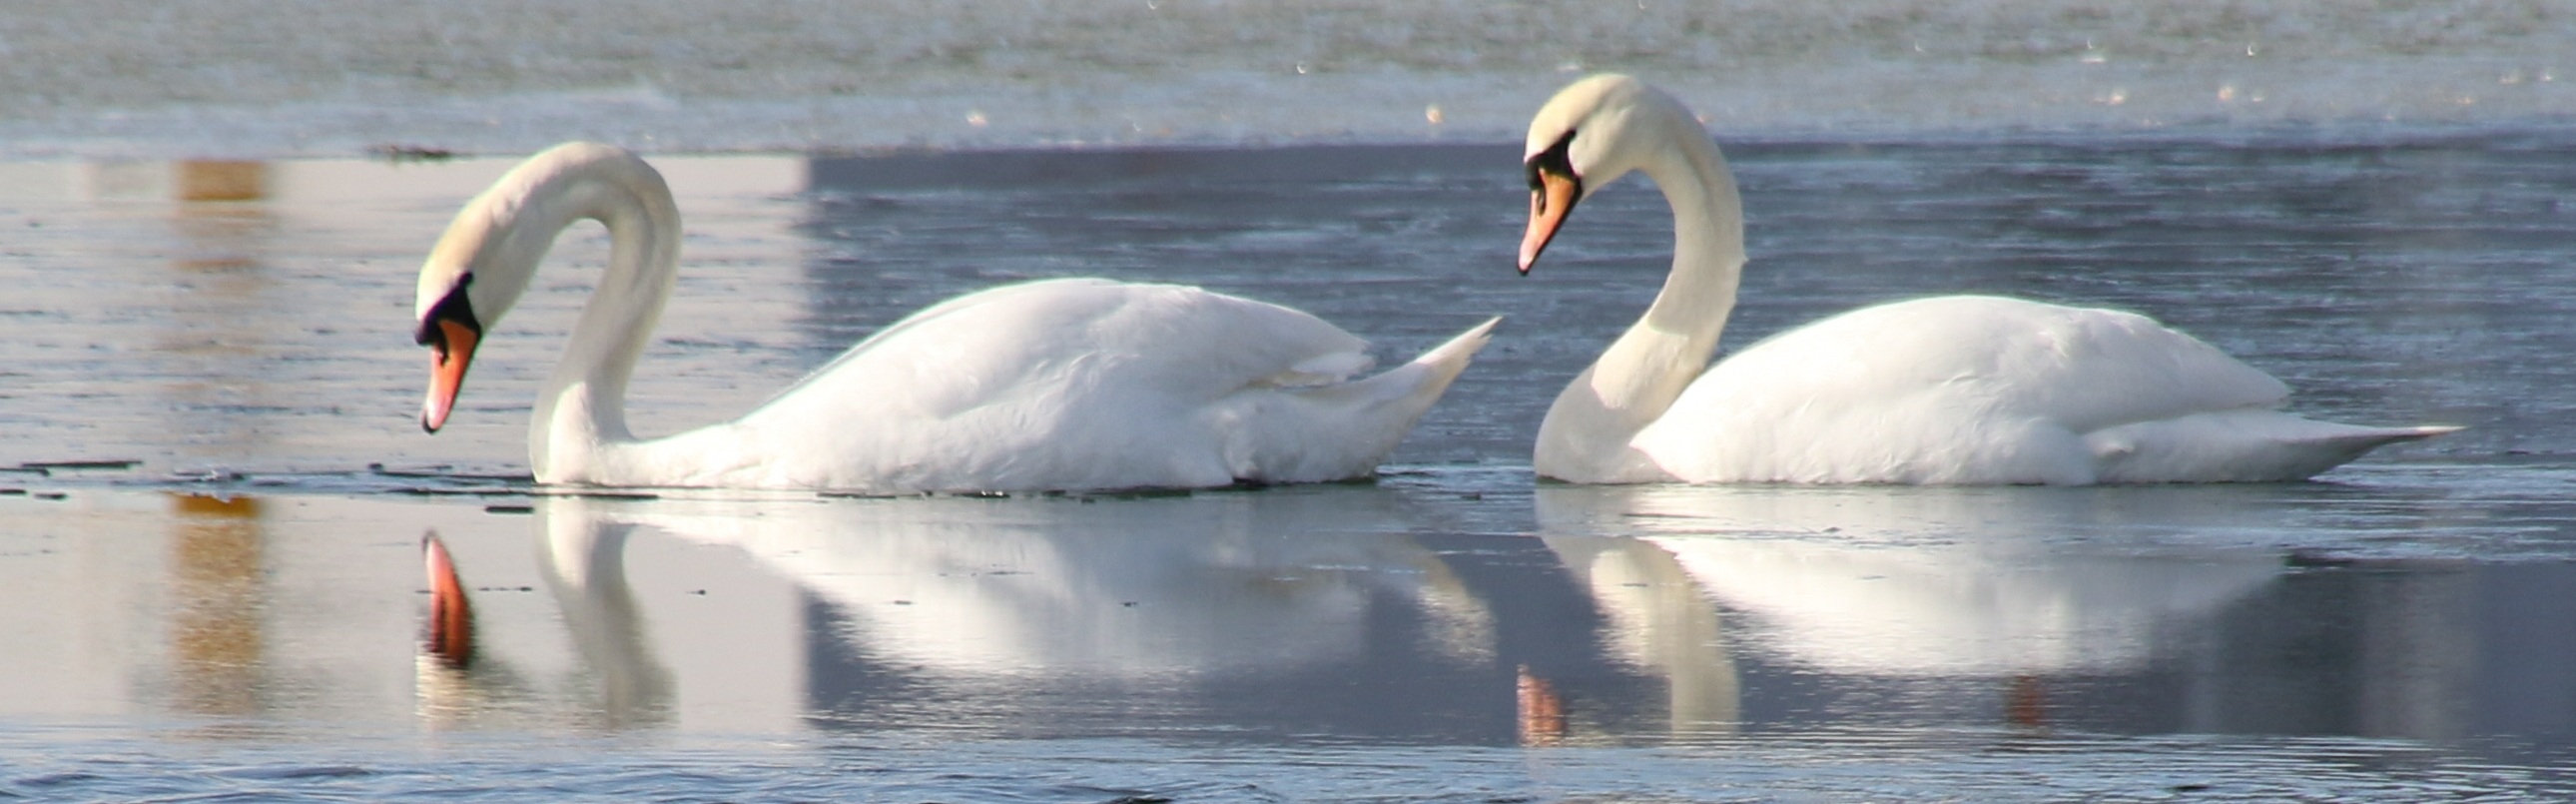
water, winter, bird, wing, lake, frost, beak, natural, ice cream, fauna, swan, vertebrate, denmark, waterfowl, water bird, ducks geese and swans